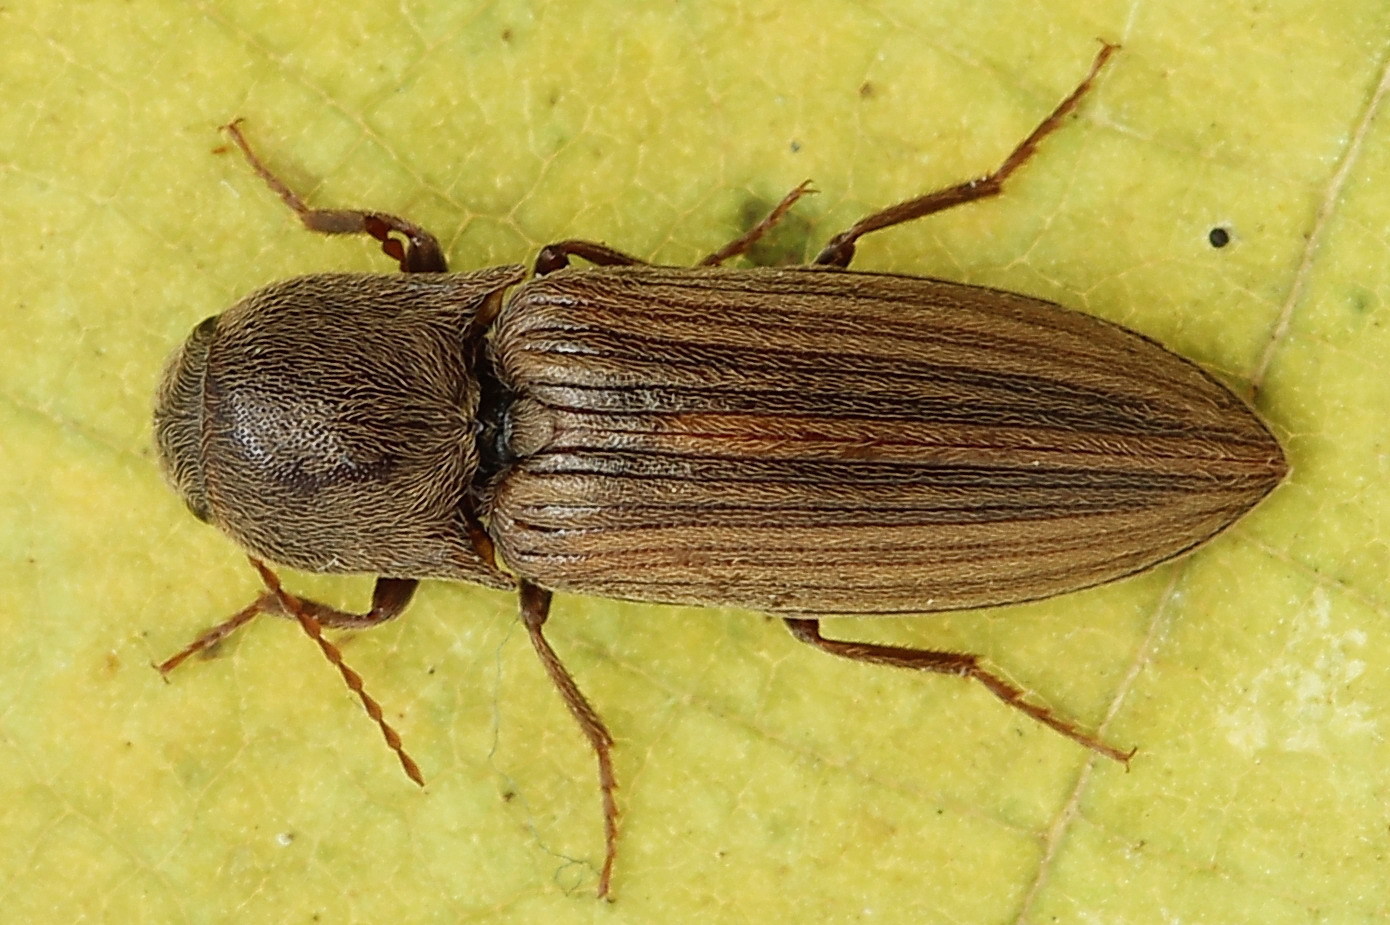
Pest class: clickbeetles_wireworms